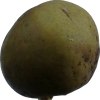
Label: pear